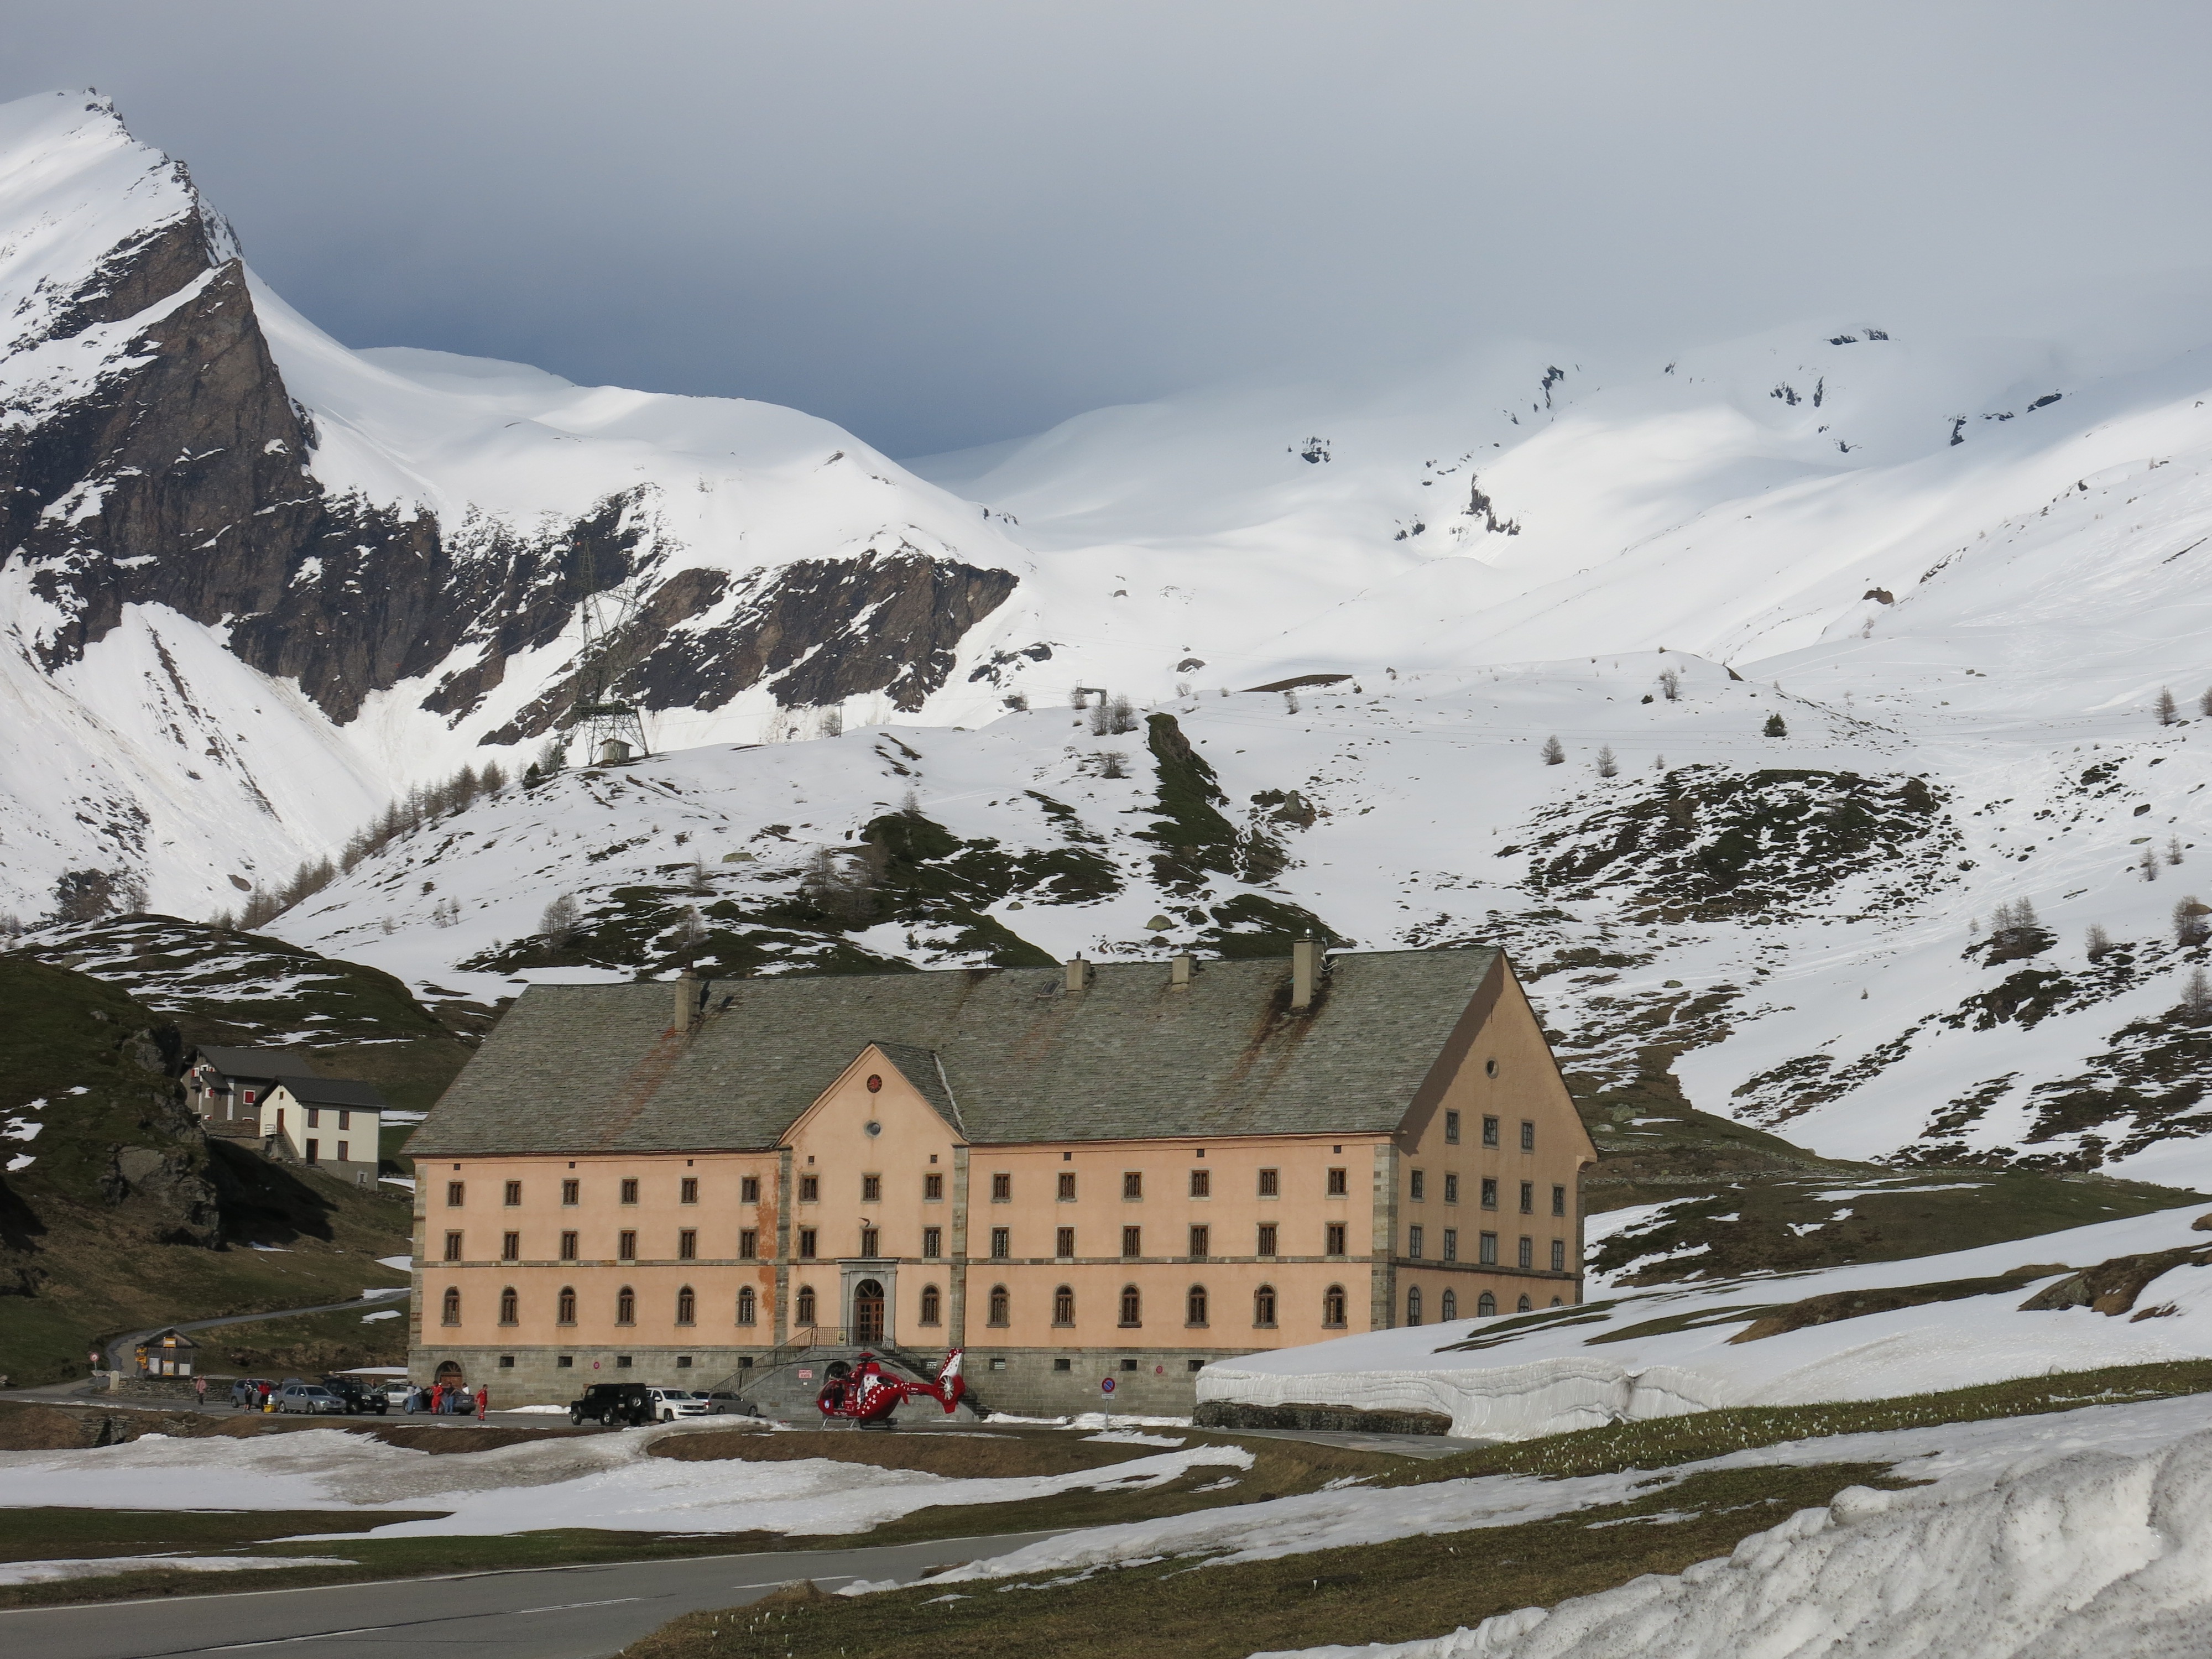
mountain, snow, winter, mountain range, weather, season, alps, switzerland, pass, simplon, mountainous landforms, geological phenomenon